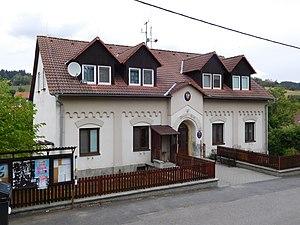
Věcov est une commune du district de Žďár nad Sázavou, dans la région de Vysočina, en République tchèque. Sa population s'élevait à 713 habitants en 2019.